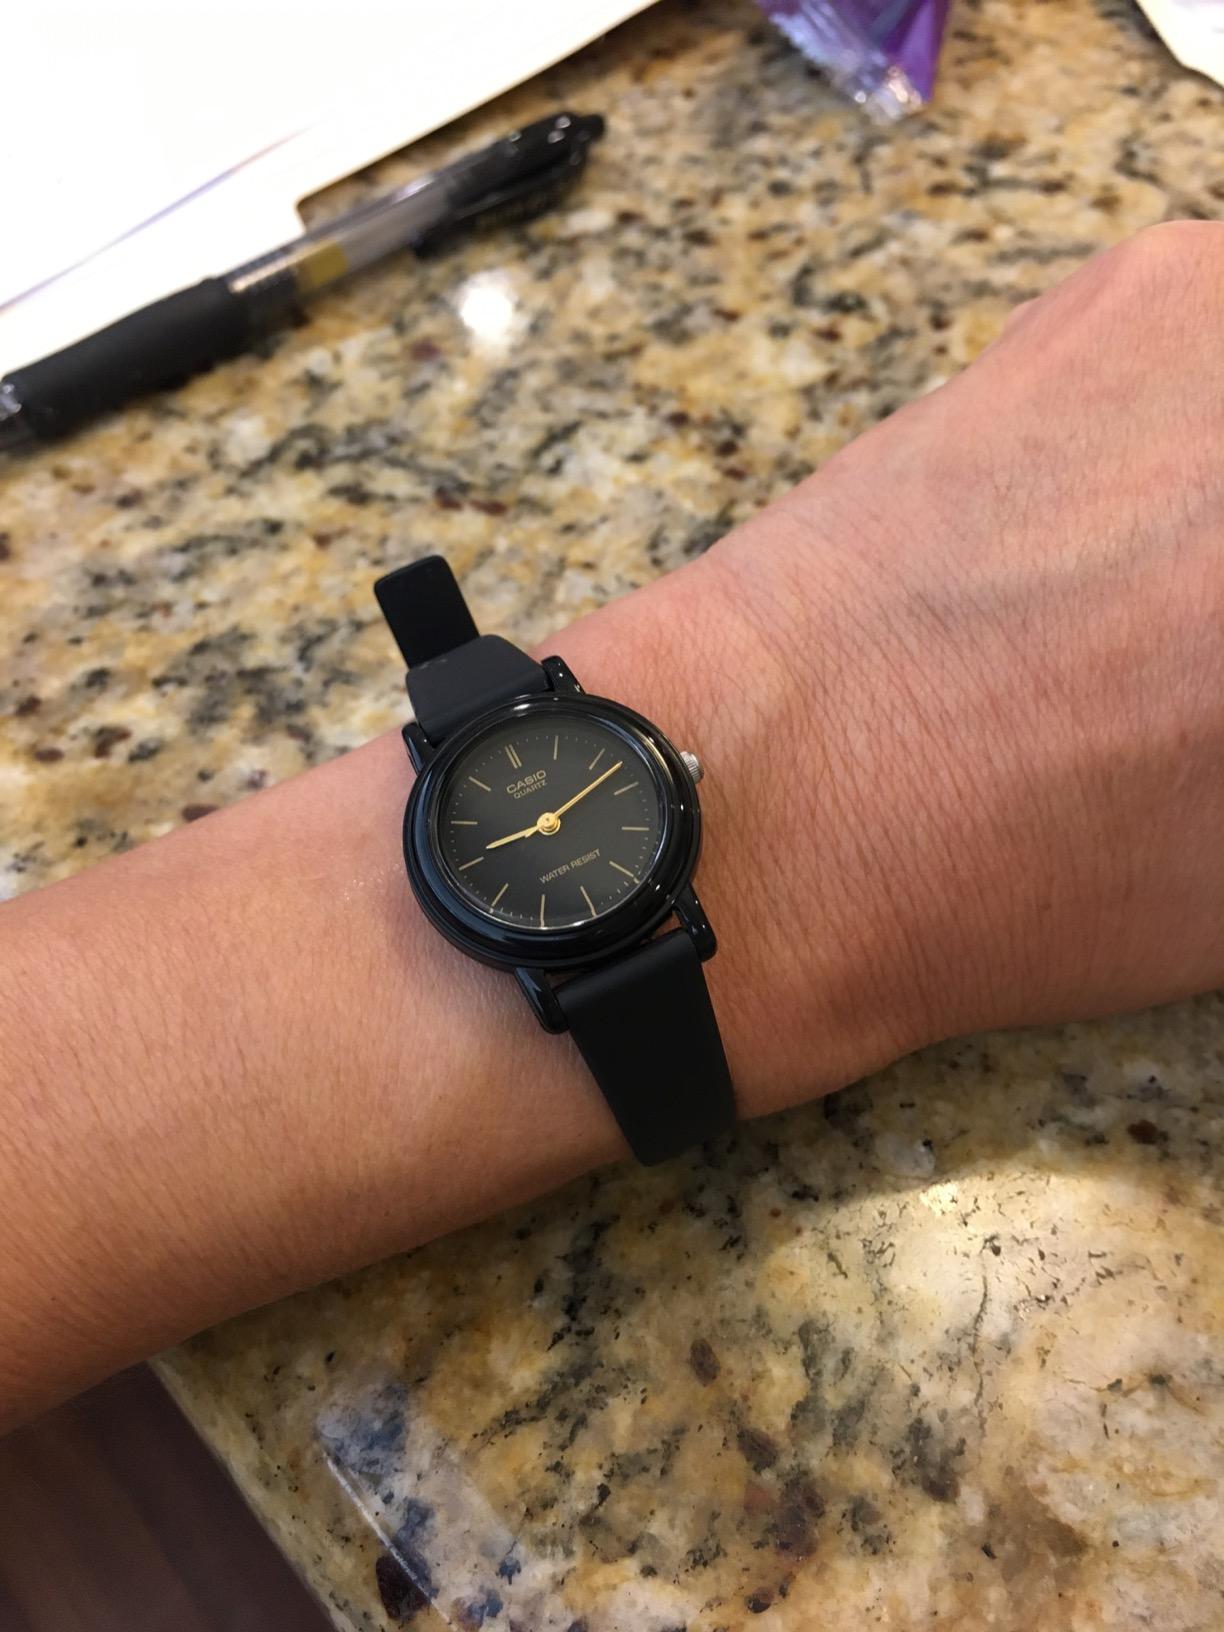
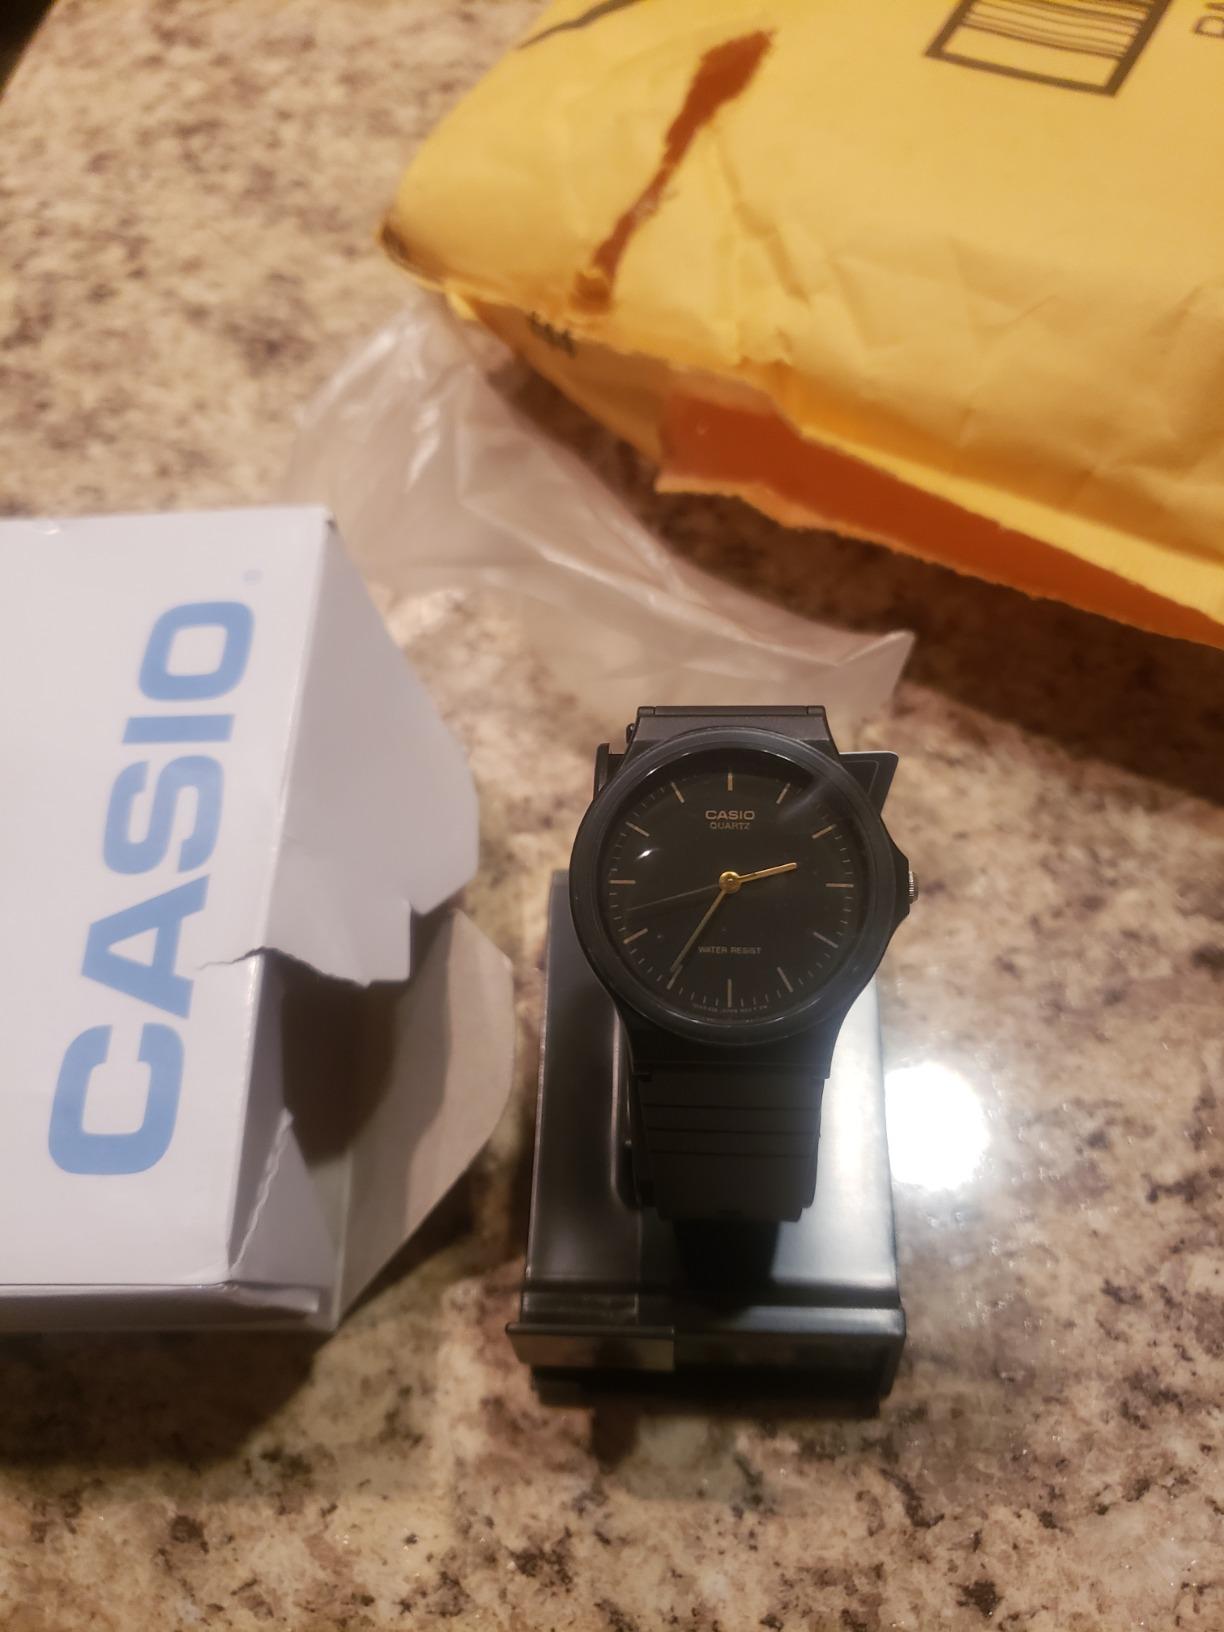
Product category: accessories_watch
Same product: no